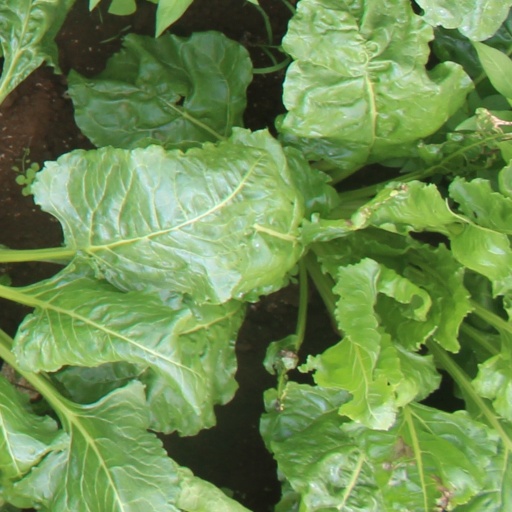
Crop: sugar beet